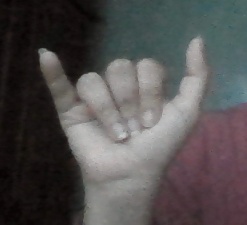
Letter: ya